Fox Point State Park

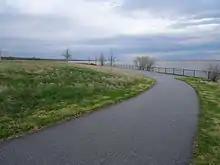
Walking path at Fox Point State Park.

The park offers biking and pedestrian trails, picnicking facilities, playground, volleyball courts, and horseshoe pits. Its location on the Delaware River provides visitors with scenic vistas and a view of the working river. The skyline of Philadelphia can be seen to the north and the Delaware Memorial Bridge can be viewed to the south. The park is near the shipping channel of the Delaware River and barges, container ships and tankers pass by regularly. Signs on the shore of the river provide information about the various watercraft that can be seen navigating the river.